Aisne's 3rd constituency

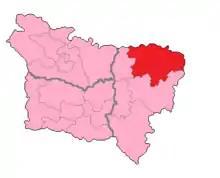
Aisne's 3rd Constituency shown within Picardie

The 3rd constituency of Aisne is a French legislative constituency in the Aisne "département".